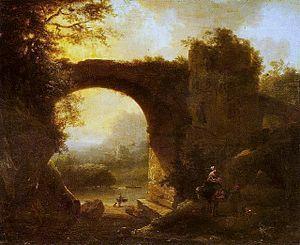
Simon-Mathurin Lantara né à le 24 mars 1729 à Oncy-sur-École et mort le 22 décembre 1778 à Paris est un peintre français.
La peinture française du XVIIIᵉ siècle est marquée par le goût « rococo » qui inspire toutes les formes de l'art.